Marksville Prehistoric Indian Site

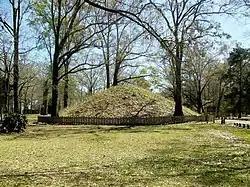
Burial mound at the site

Marksville is the type site for the Marksville culture (a local variation of the Hopewell tradition) and was the first scientifically excavated site for the culture. Centuries later the Avoyel and Natchez peoples lived in the vicinity of the site until 1700. Burial mounds at the site are surrounded by a horseshoe-shaped earthen embankment about long. The site is also one of the largest of the period in the southeastern United States, with large and distinctive ring features not found elsewhere. The site's importance has been known since the 1920s, when it was first formally investigated, and it is regularly the subject of further investigation. Radiometric dating of the sites features have yielded occupancy dates from 0-400 AD.